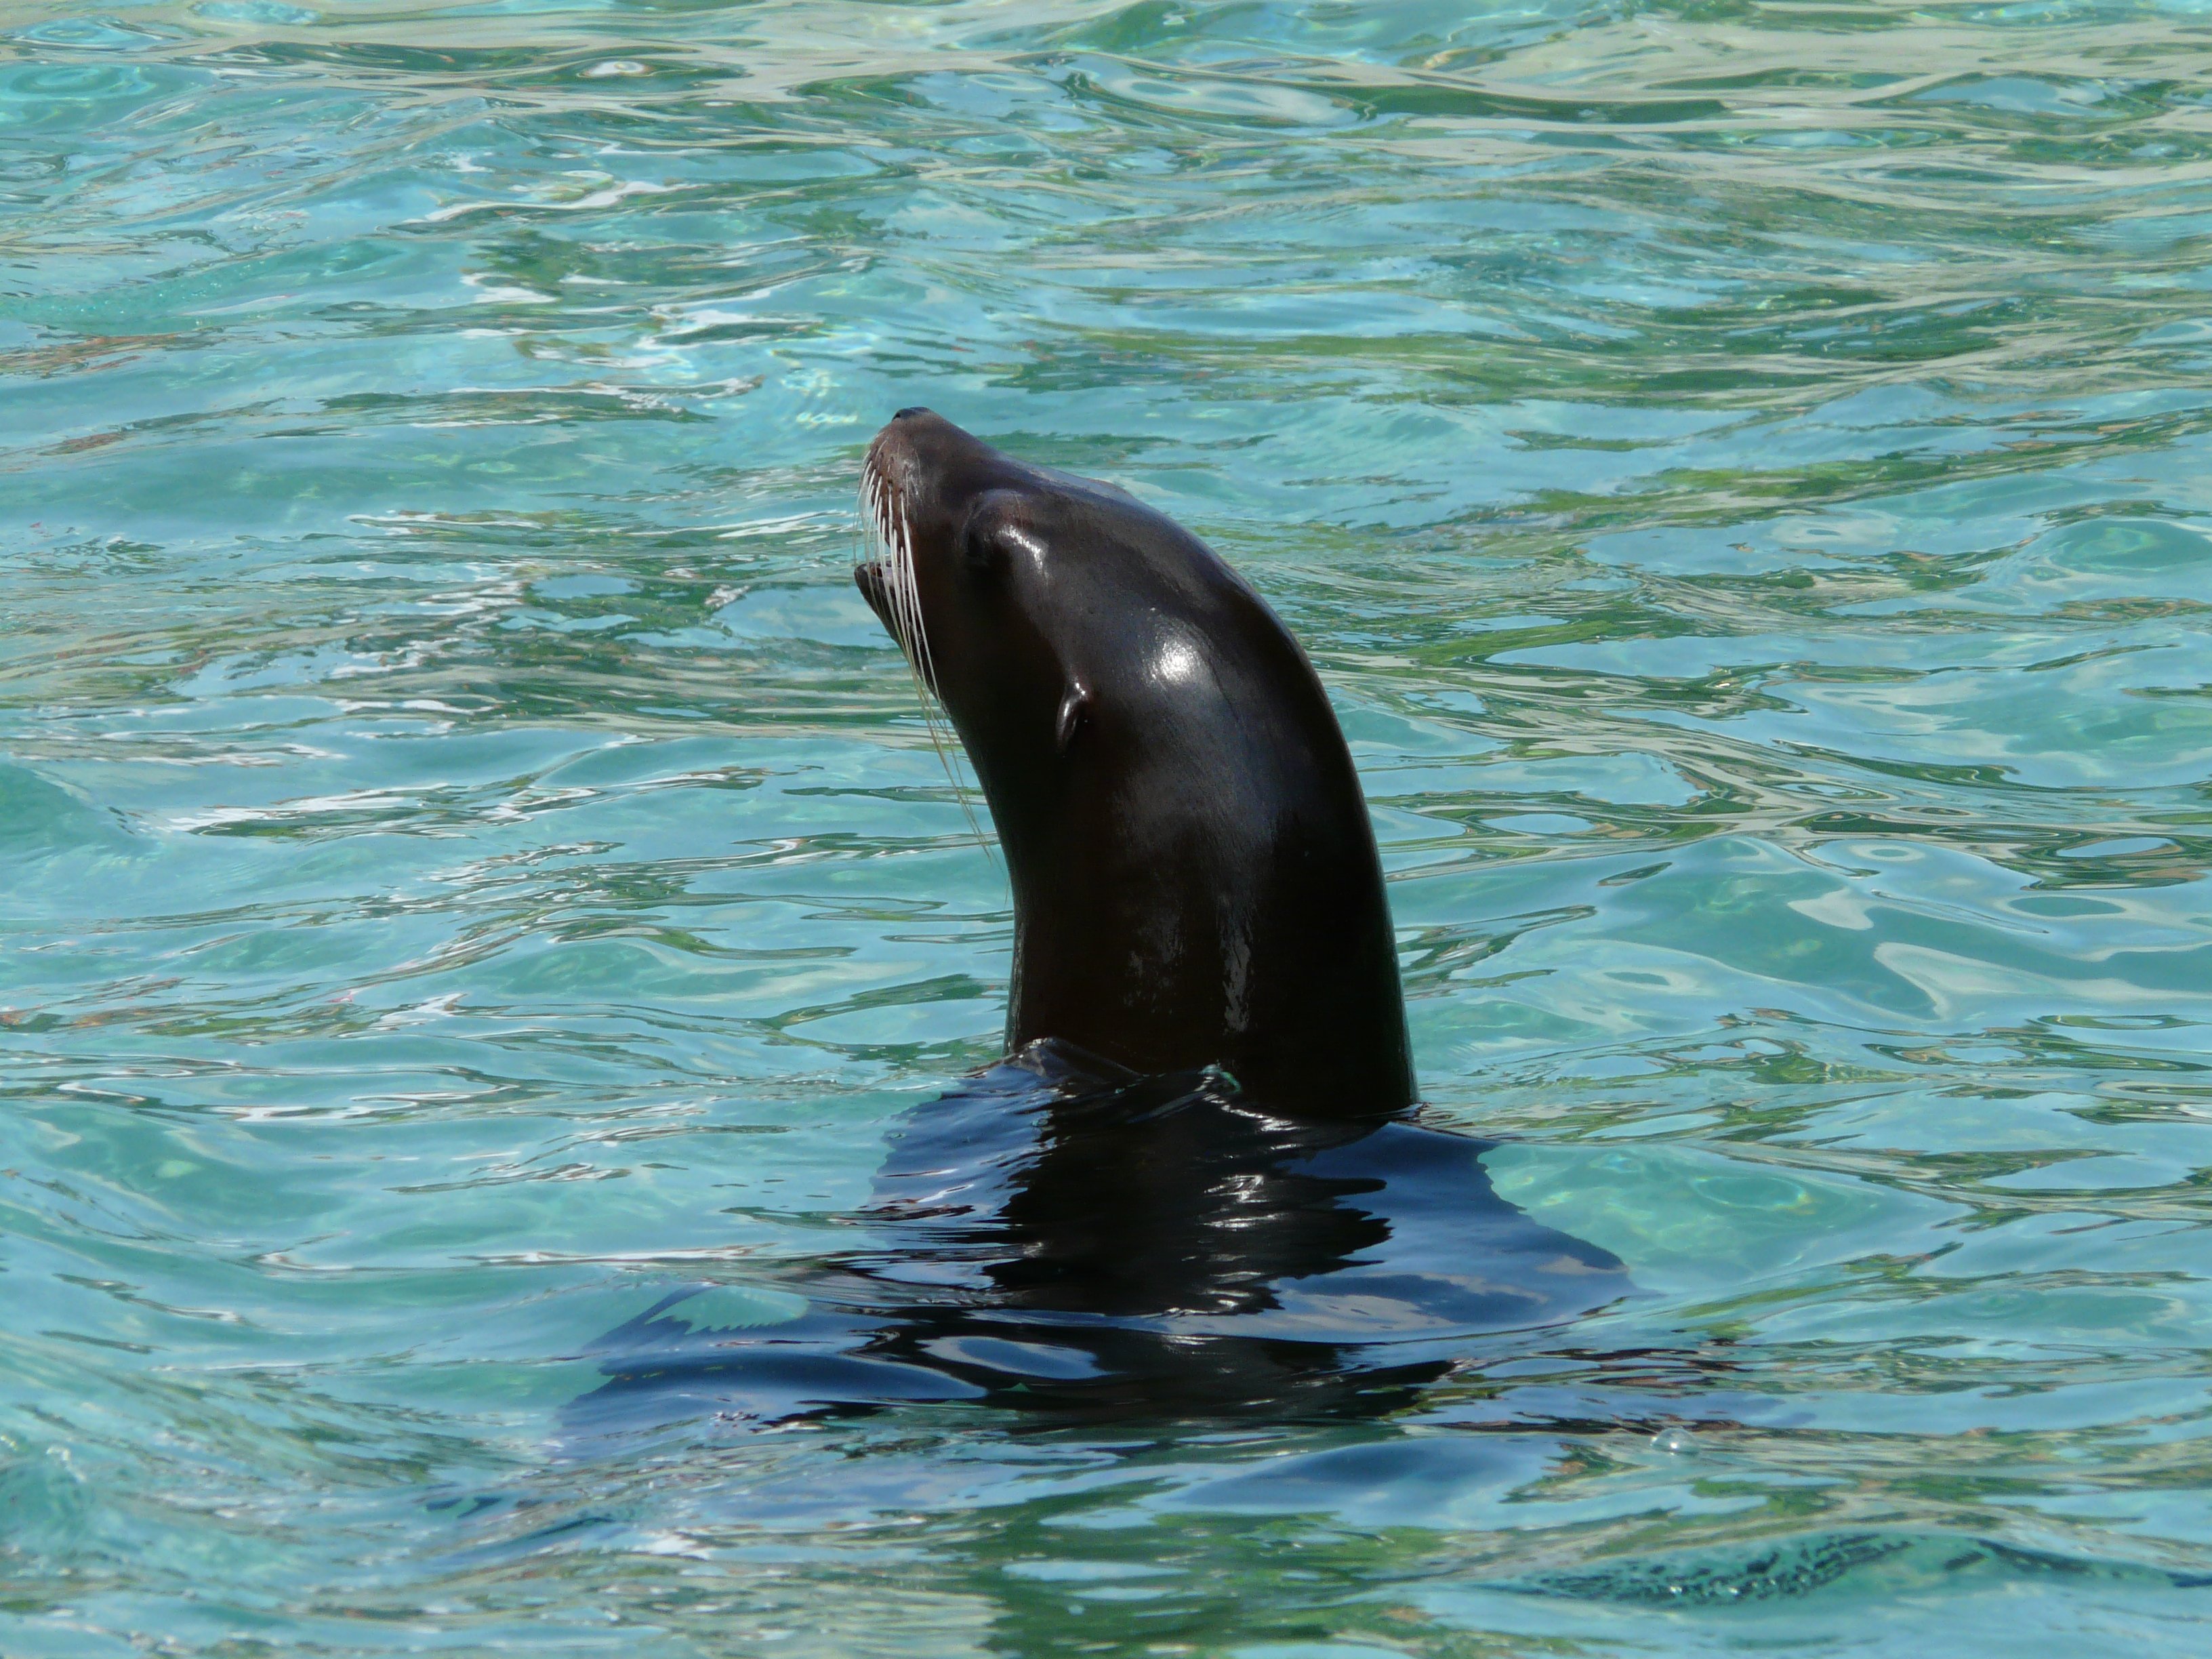
sea, water, play, wet, animal, clear, biology, mammal, fauna, splashing, sea lion, head, seals, vertebrate, creature, dolphin, animal world, seal pelts, marine mammal, appear, marine biology, whales dolphins and porpoises, common bottlenose dolphin, short beaked common dolphin, tucuxi, grey whale, california sea lion